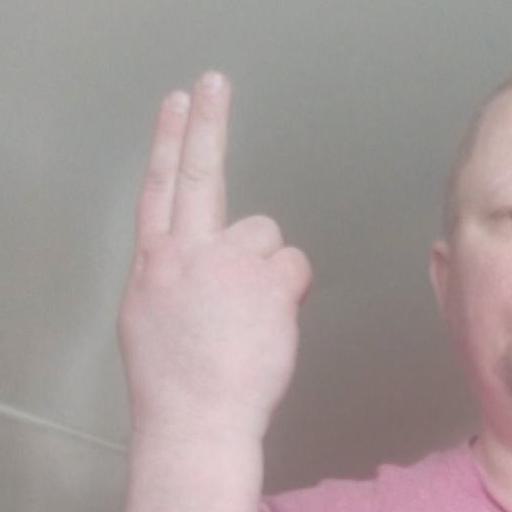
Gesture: two_up_inverted